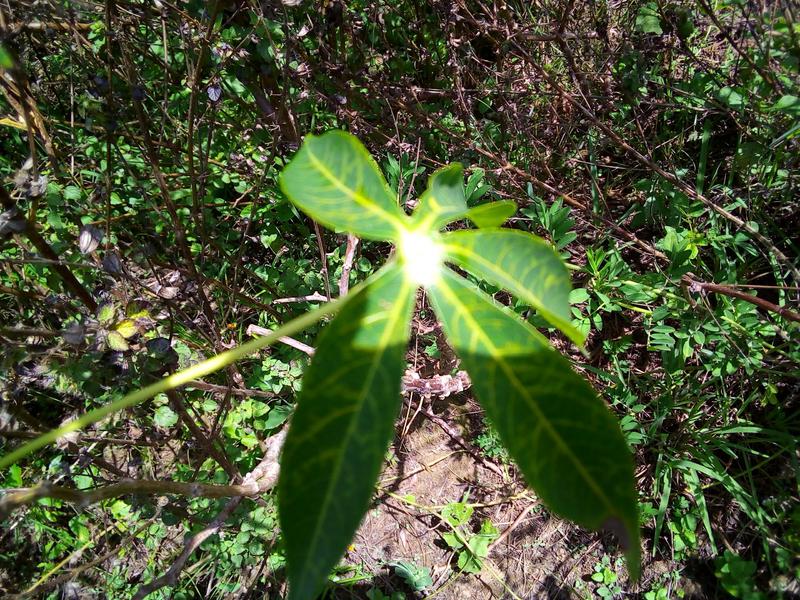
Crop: cassava
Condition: brown_streak_disease